British Hovercraft Corporation

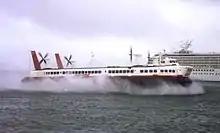
SR.N4 "Princess Margaret" at the mouth of the Western Docks in Dover, 1998

During the late 1950s and early 1960s, British inventor Sir Christopher Cockerell had, in cooperation with British aerospace manufacturer Saunders-Roe, developed a pioneering new form of transportation, embodied in the form of the experimental SR.N1 vehicle, which became widely known as the hovercraft. British manufacturer Saunders-Roe proceeded with work on various hovercraft designs, successfully developing multiple commercially viable vehicles. These included the SR.N4, a large cross-Channel ferry capable of seating up to 418 passengers along with 60 cars, and the SR.N5, the first commercially active hovercraft.